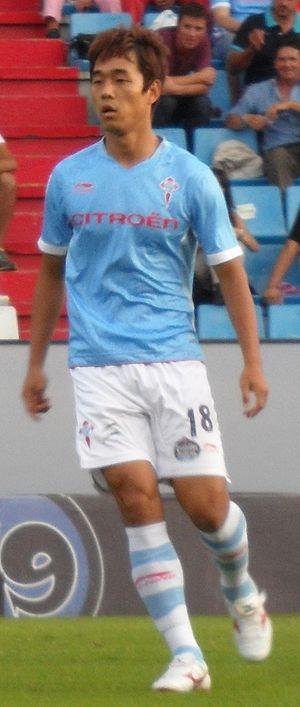
Park Chu-young, né le 10 juillet 1985 à Daegu, est un footballeur international sud-coréen qui évolue au poste d'attaquant au FC Séoul.